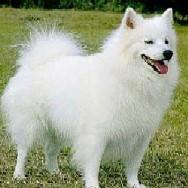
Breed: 223-n000092-keeshond